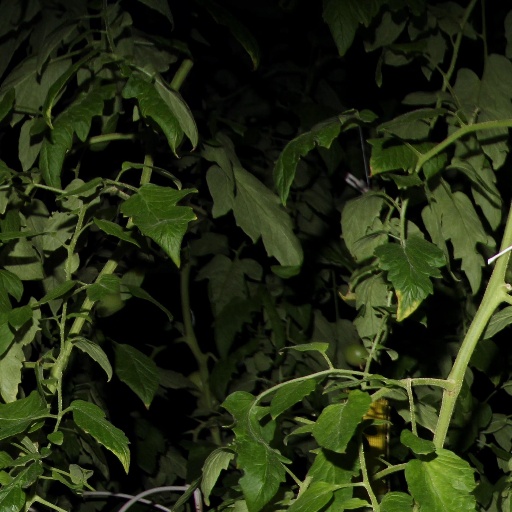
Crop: tomato